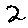
Label: 2